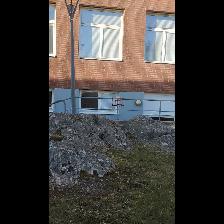
Label: NonHuman